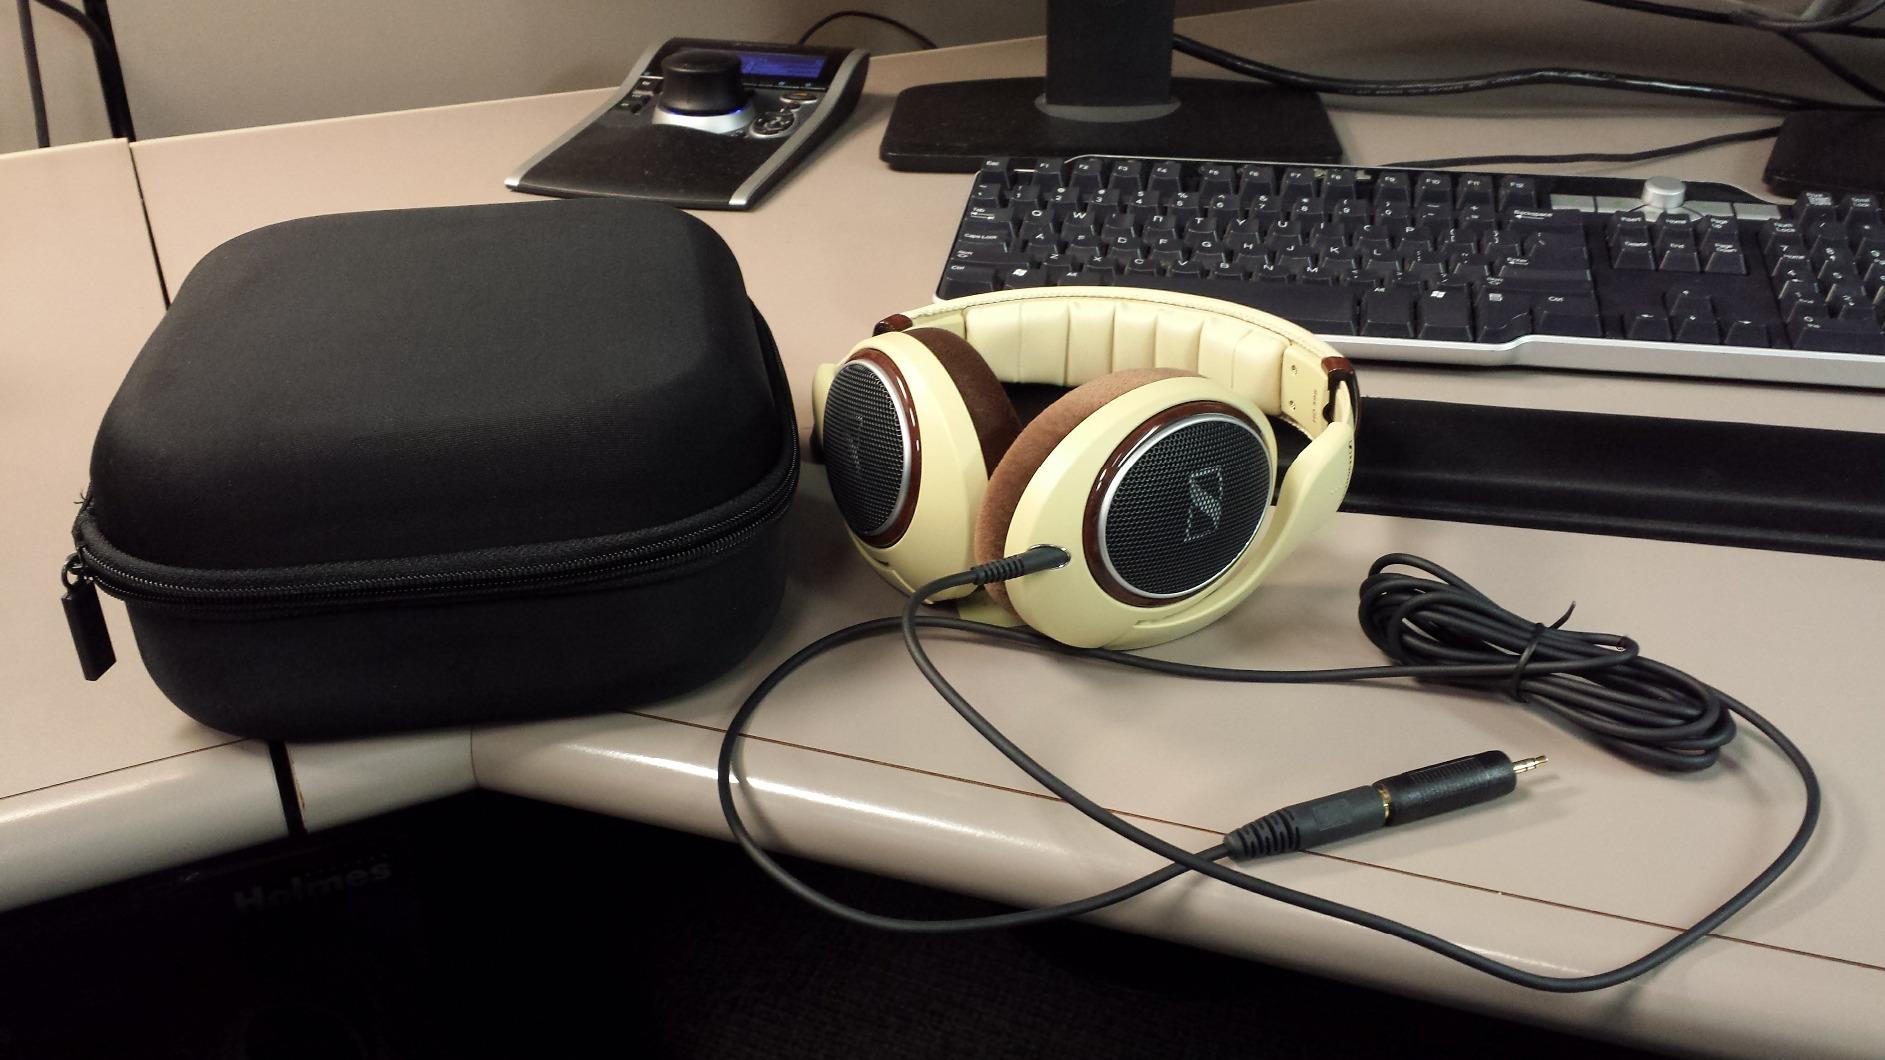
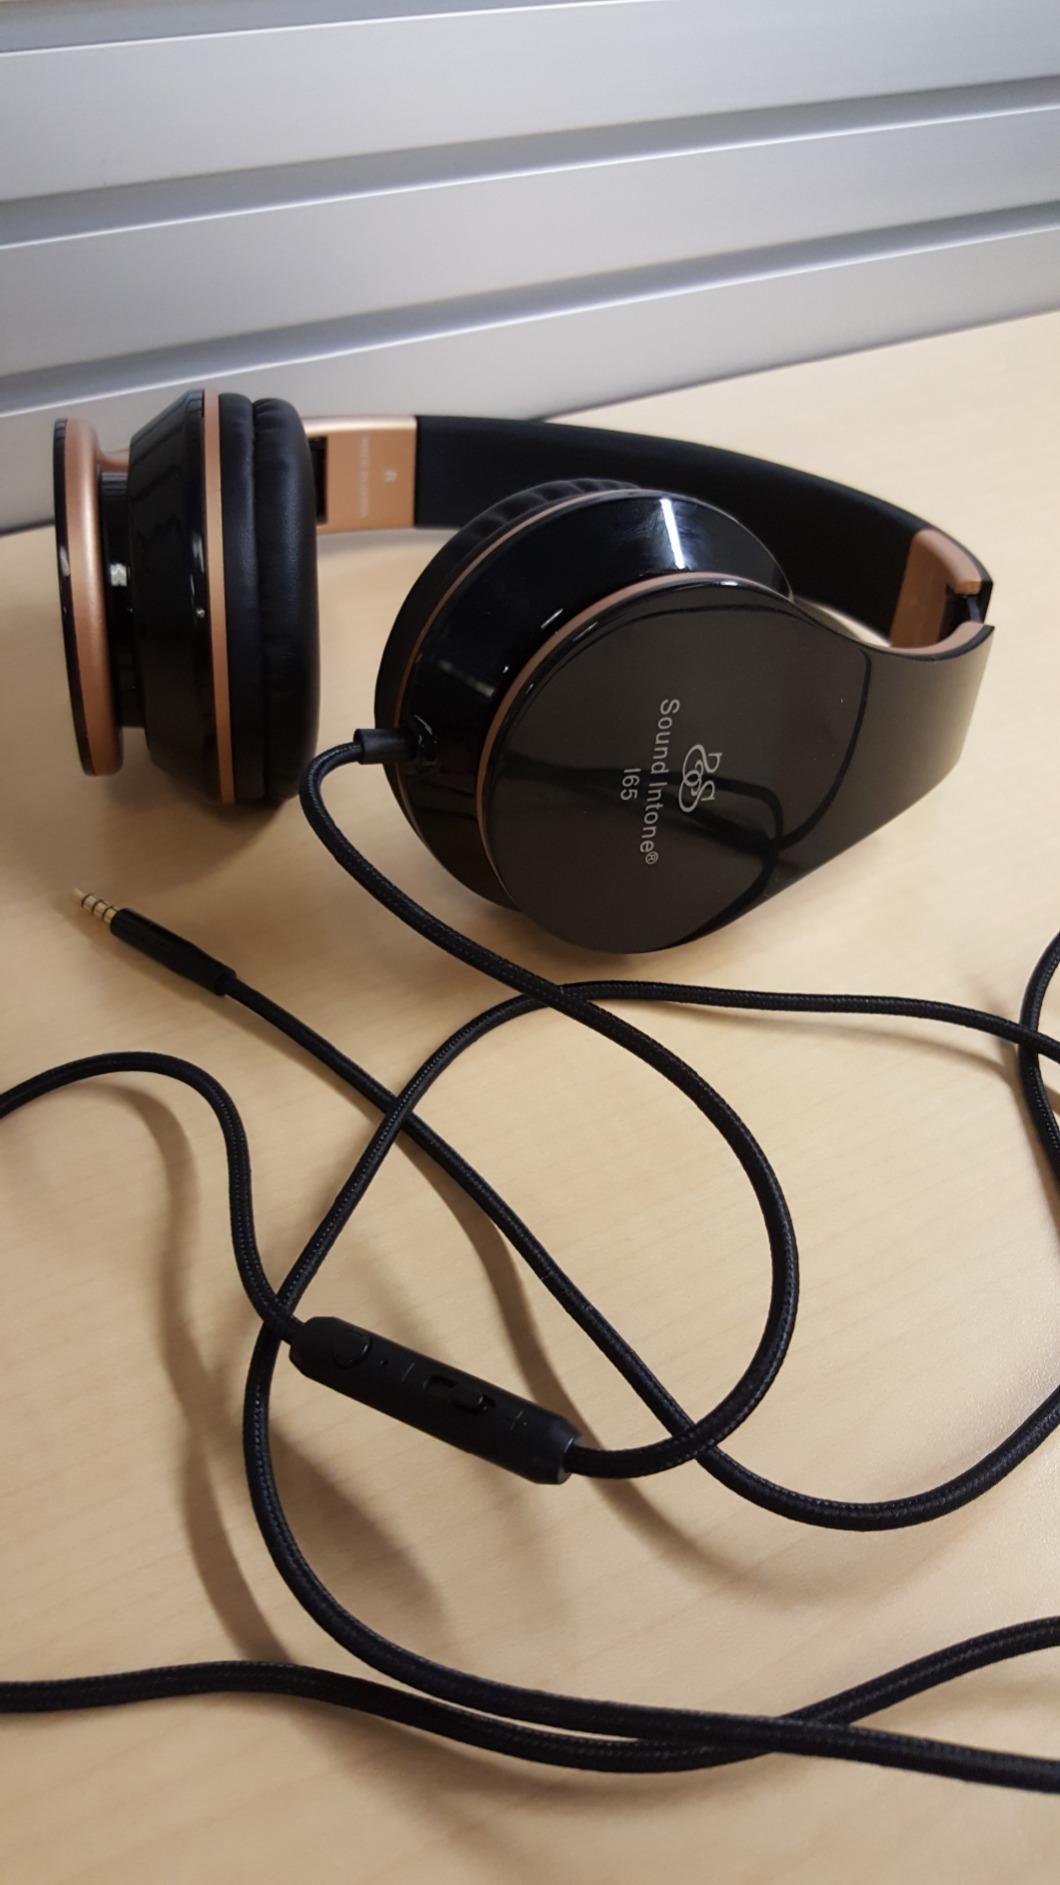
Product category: headphones
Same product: no